Sweet Afton

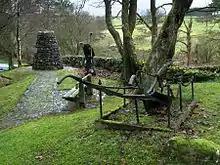
The Burns Cairn in Glen Afton; the inscription on the cairn says "Flow Gently Sweet Afton. Robert Burns 1759 - 1796. Erected by New Cumnock Burns Club (500) to mark its golden jubilee 1973."

"Sweet Afton" is a lyrical poem describing the Afton Water in Ayrshire, Scotland. It was written by Robert Burns in 1791. The poem was first published as a song in the Scots Musical Museum (1787-1803) and this is the best known version as sung throughout Scotland. The poem is also known as a song set to music in 1837 in the USA by Jonathan E. Spilman; however, this is not the melody sung in Scotland.